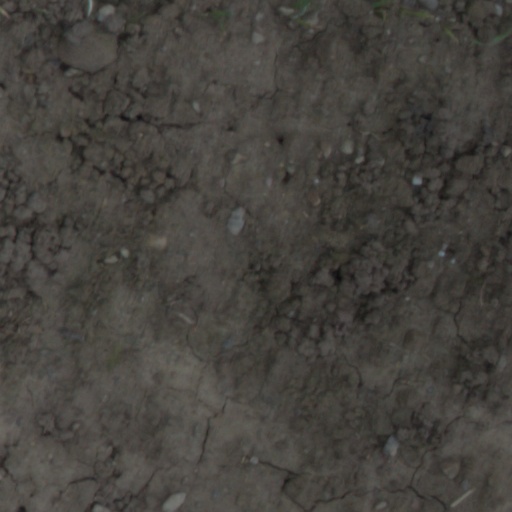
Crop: wheat